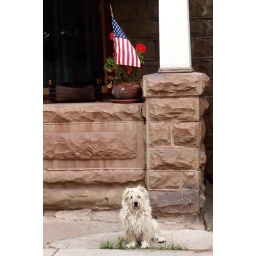
This little dog was sitting on the street and watching the July 4th. Parade in La Veta, Colorado